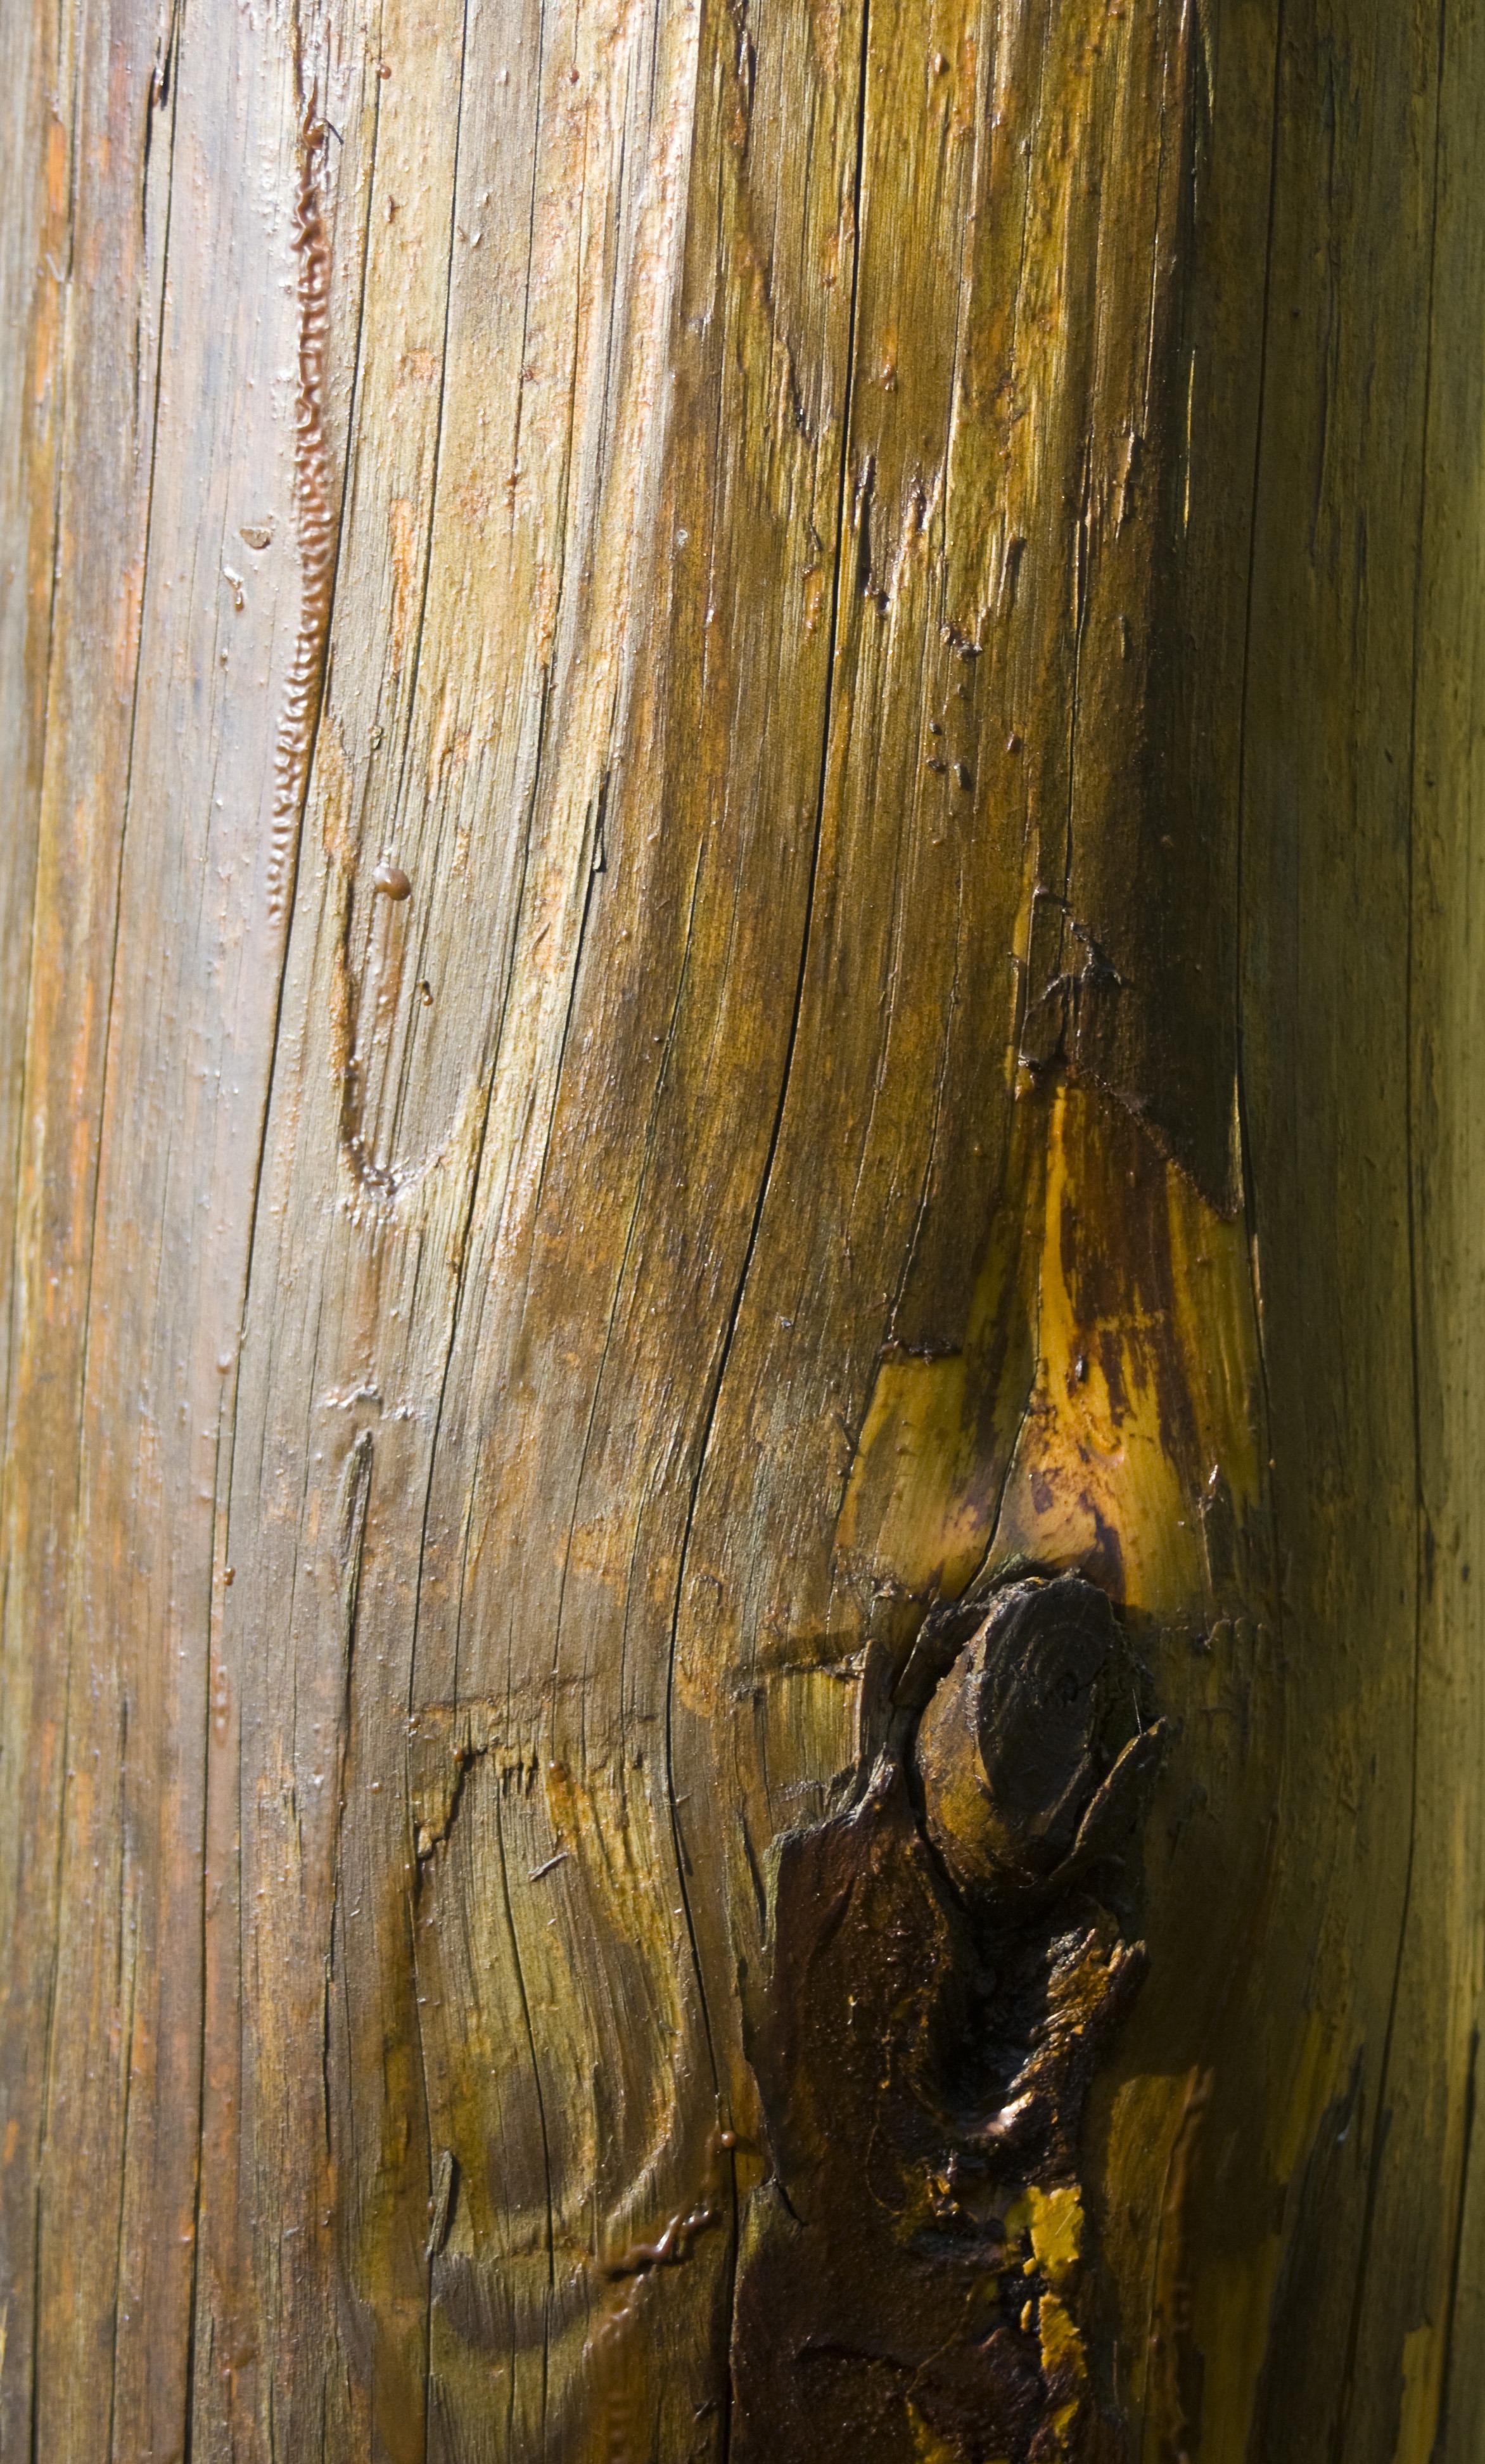
tree, structure, wood, texture, trunk, formation, log, smooth, background, message, bulletin board